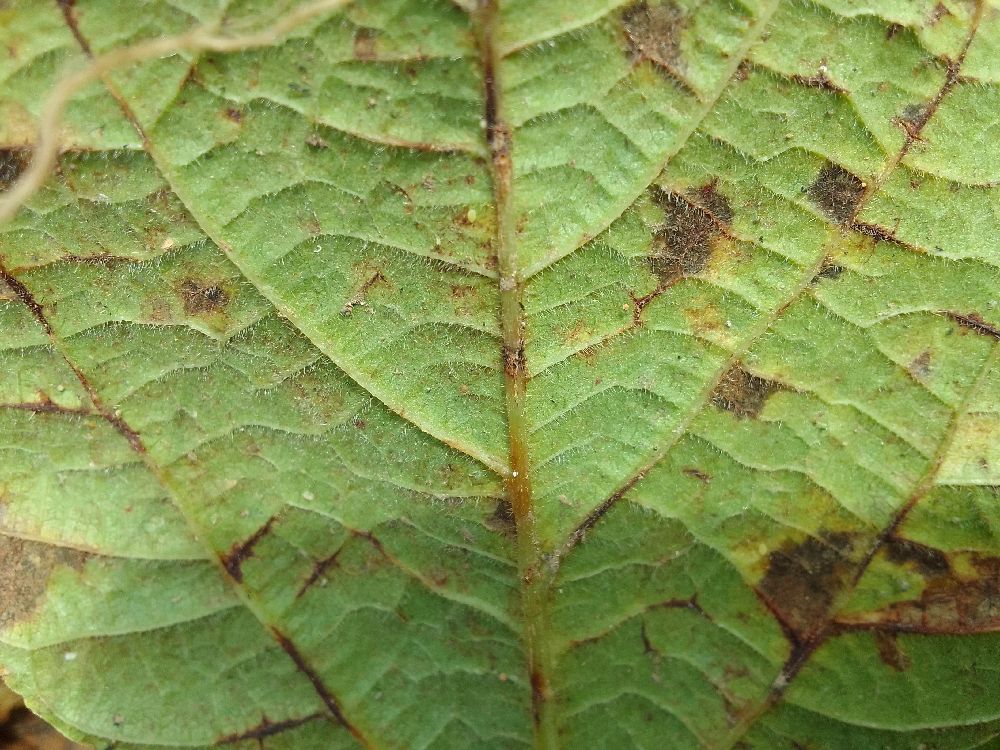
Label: anthracnose